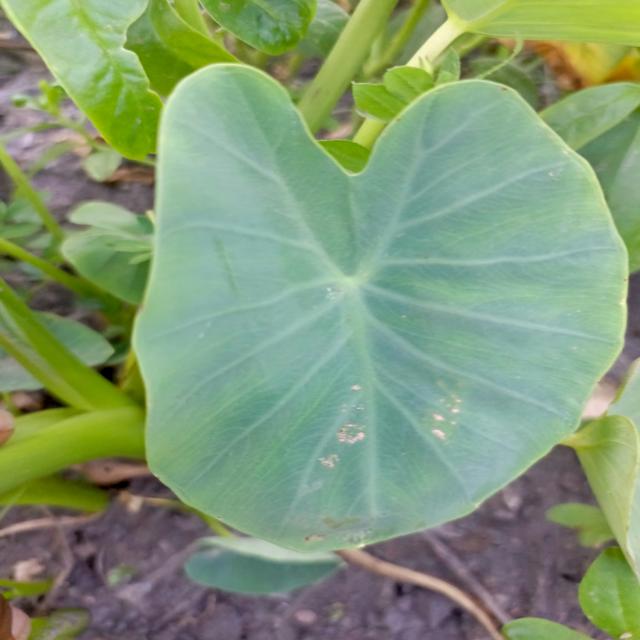
Label: Early_Blight